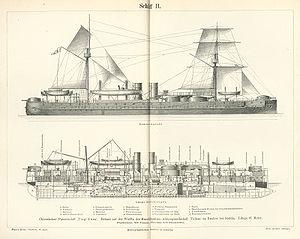
Bateau II.
Le Dingyuan est un navire de guerre cuirassé et le vaisseau amiral de la Flotte de Beiyang. Son navire jumeau est le Zhenyuan.